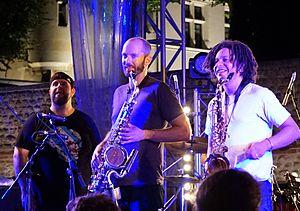
les Youngblood Brass Band à Reims.
Le Youngblood Brass Band est un orchestre composé de cuivres, de bois ainsi que de percussions. Ils sont établis dans la ville américaine de Madison.